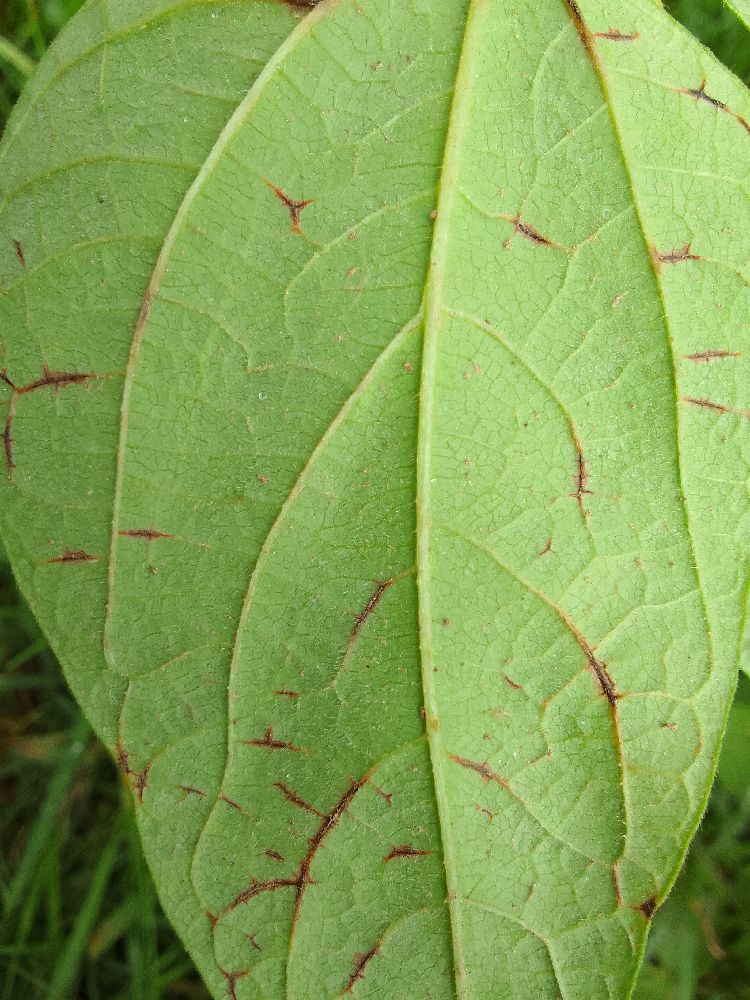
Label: anthracnose